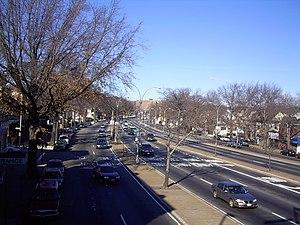
Woodhaven est un quartier de classe moyenne situé au centre de l'arrondissement du Queens à New York.